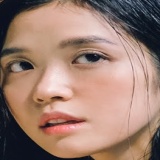
ca sĩ Suni Hạ Linh